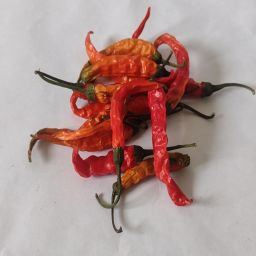
Crop: Chile Pepper
Quality: Dried